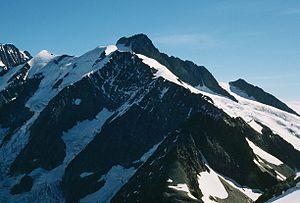
Le mont Tondu est un sommet du massif du Mont-Blanc. Il domine les lacs Jovet. Deux glaciers naissent sous son sommet, le glacier du Mont-Tondu, qui confluait avec le glacier de Tré-la-Tête, et le glacier des Lanchettes.